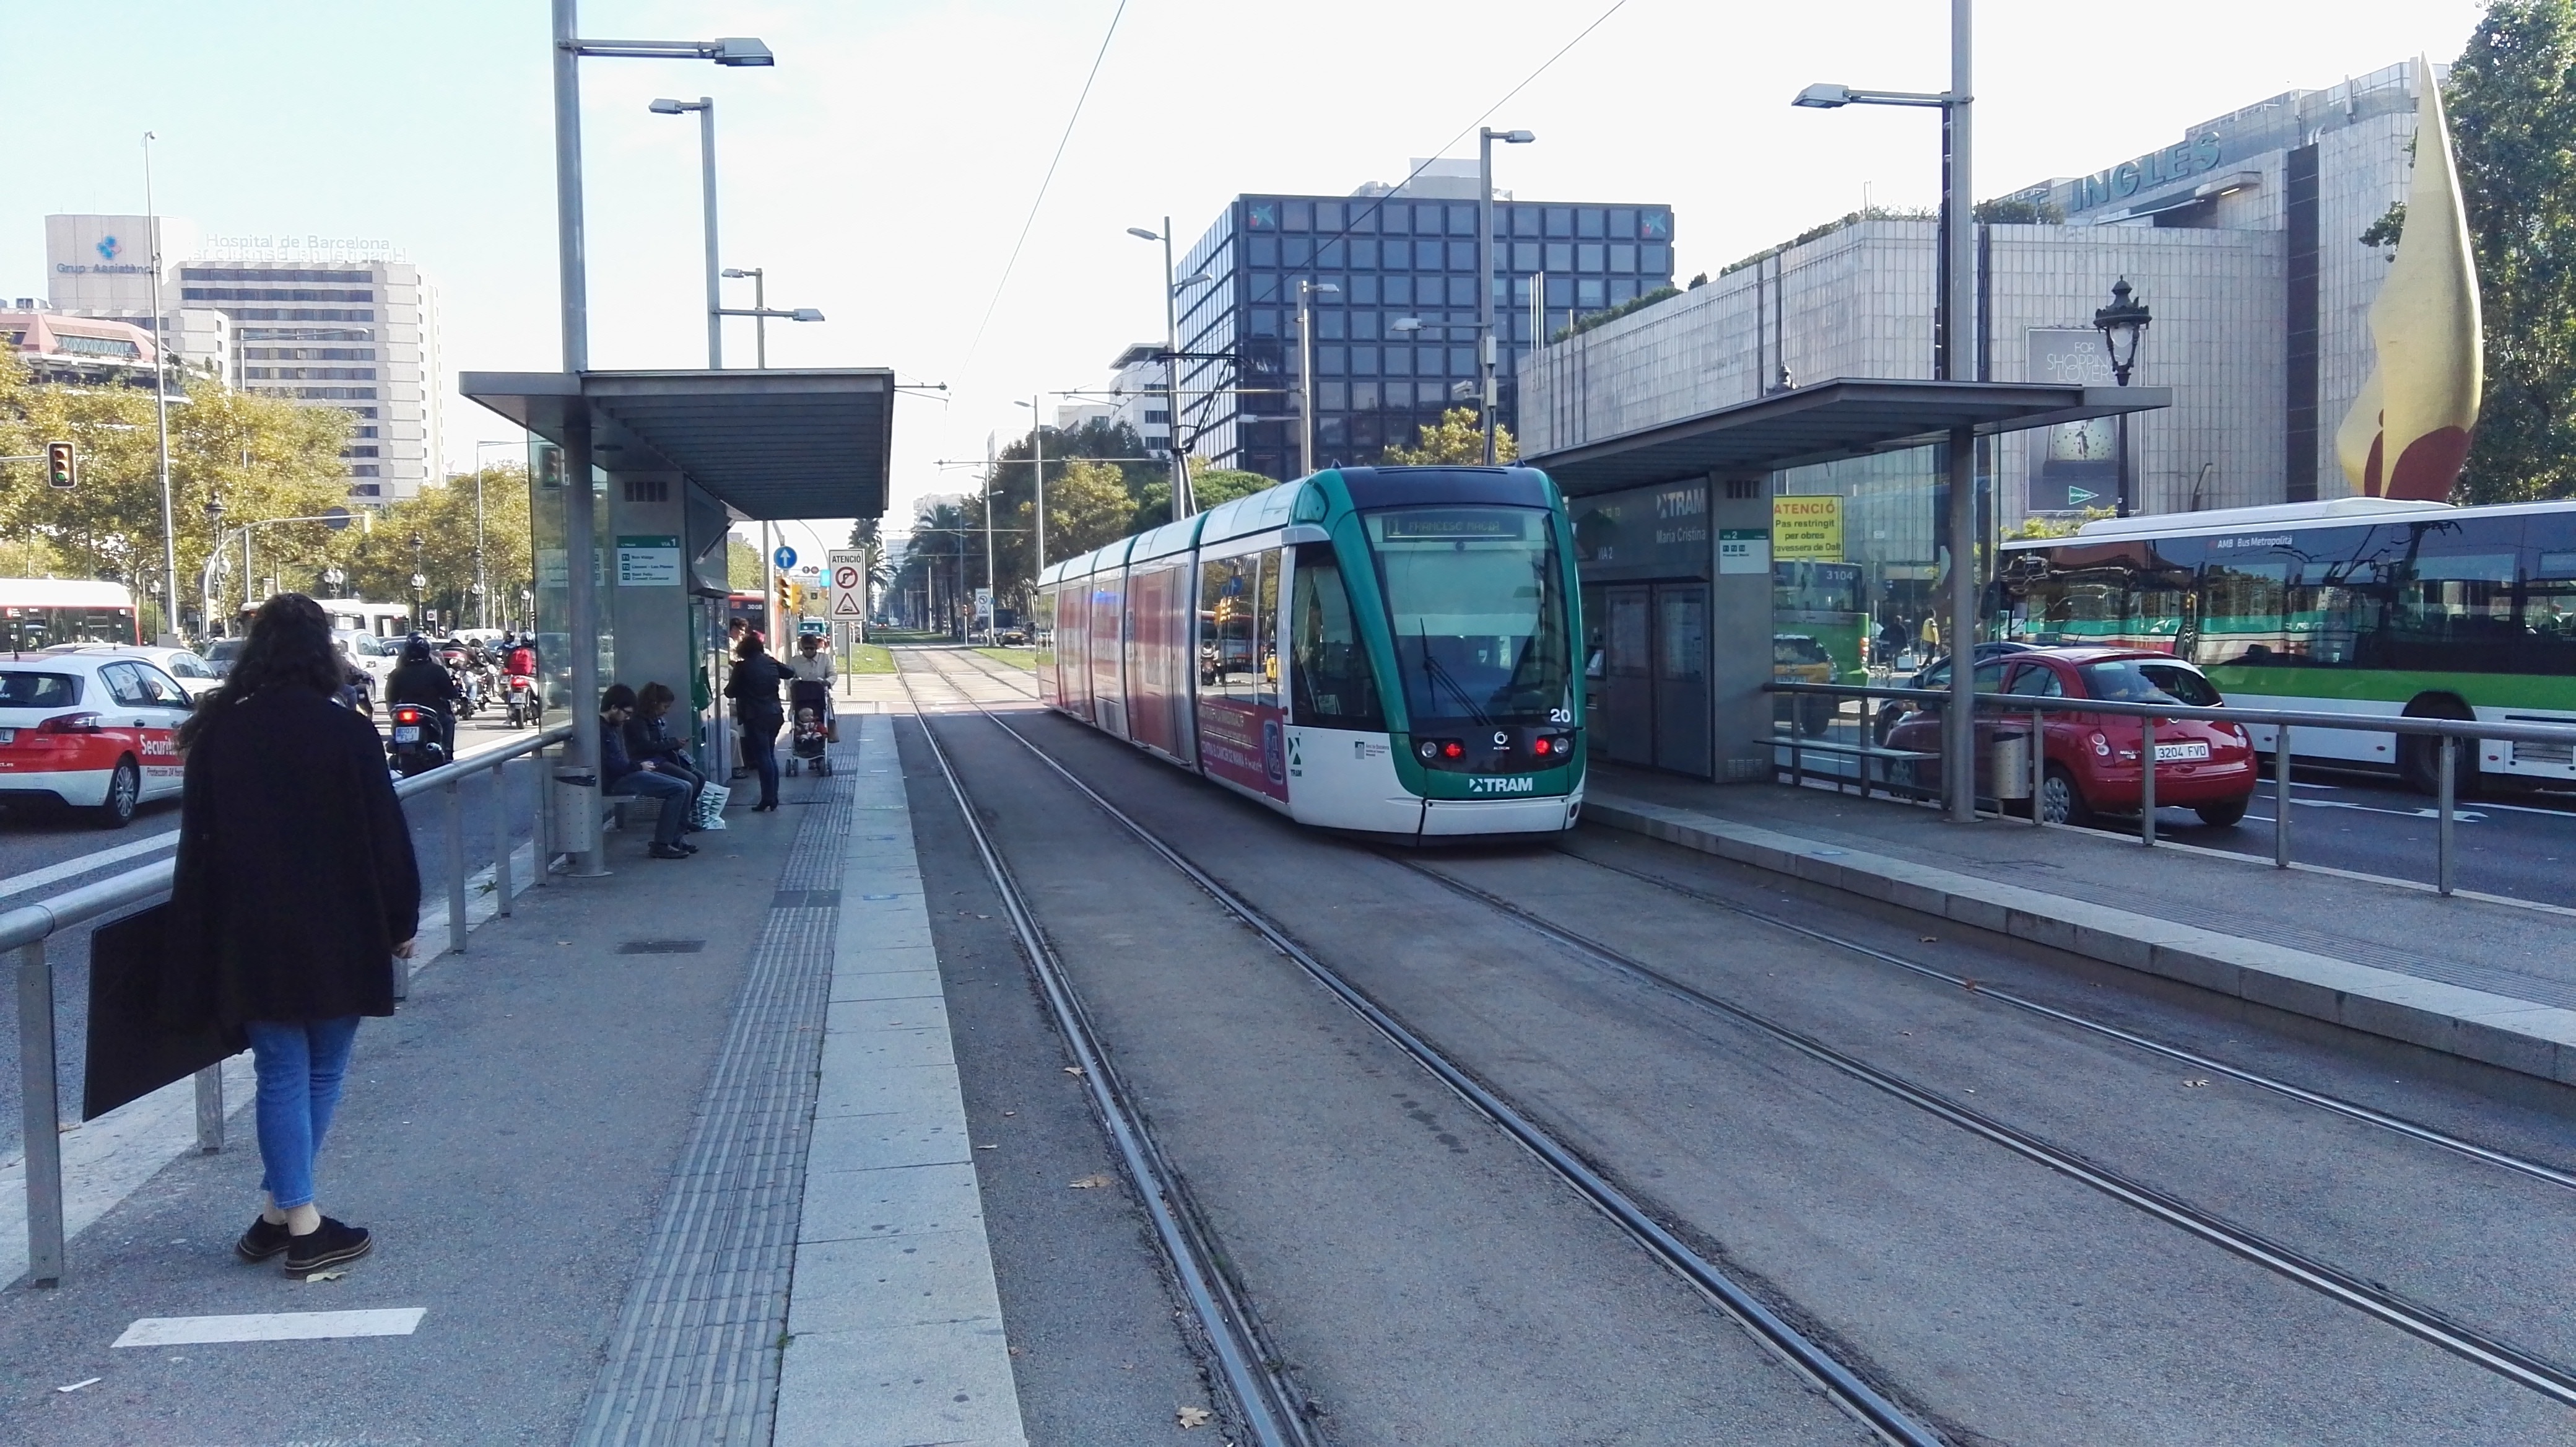
pedestrian, tram, transport, vehicle, train station, lane, public transport, land vehicle, metropolitan area